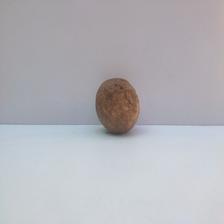
Size: Spoiled